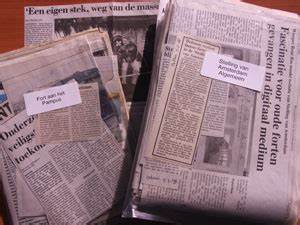
Waste category: paper